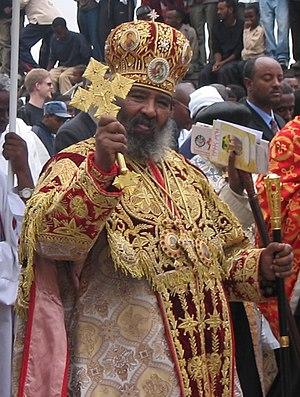
Liste des primats de l'Église éthiopienne orthodoxe
La Croix de bénédiction est, dans les Églises d'orient — Églises orthodoxes et Églises catholiques de rite byzantin —, la croix tenue à la main par un prêtre ou un évêque pour donner sa bénédiction. Elle est souvent de métal précieux, ornée d'émaux et de pierres précieuses ou semi-précieuses. Elle peut aussi porter des icônes de Theotokos, de Saint Jean Baptiste, des quatre Évangélistes ou des Prophètes.
Sa Béatitude Paulos Gebre Yohannes est primat de l'Église éthiopienne orthodoxe du 5 juillet 1992 à sa mort, le 16 août 2012.